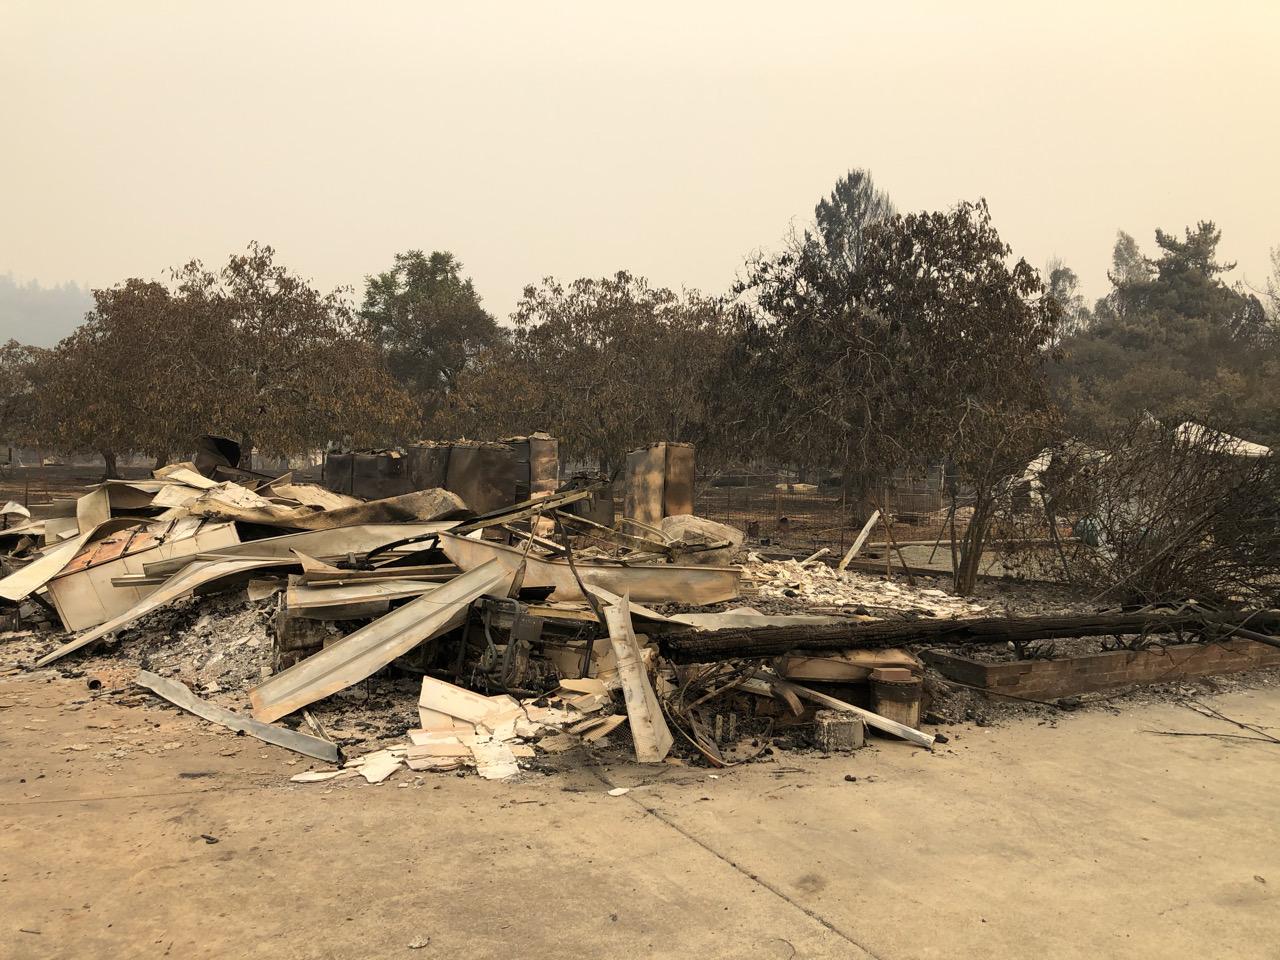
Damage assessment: destroyed